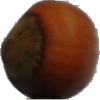
Label: Nut Forest 1